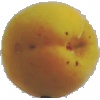
Label: Peach 2